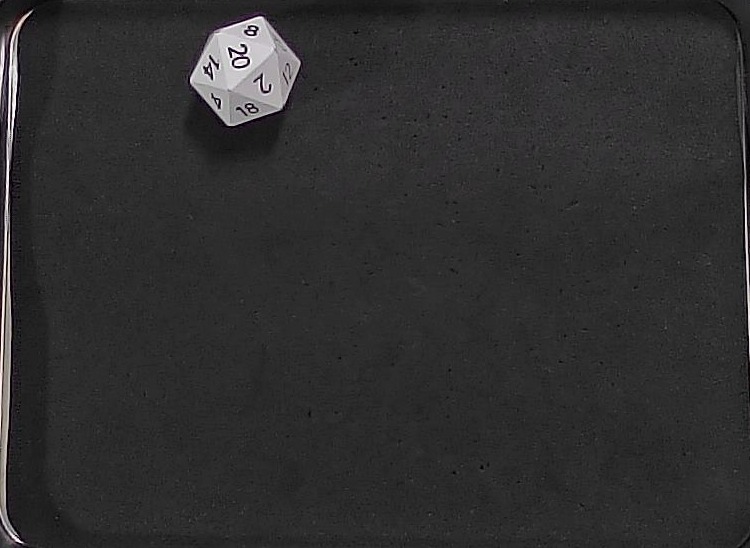
Dice in frame:
type: d20
value: 20
Label source: human
Face values trusted: yes